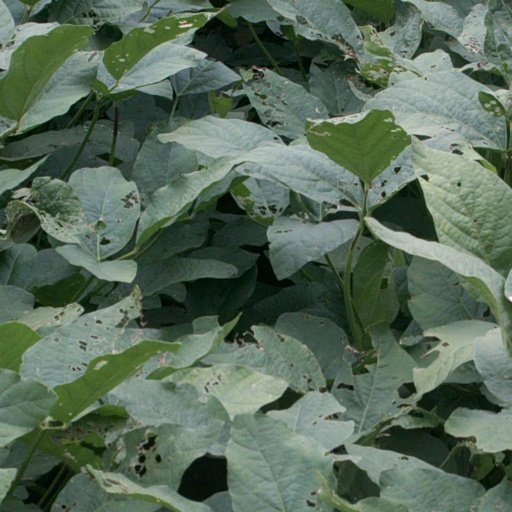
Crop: soybean